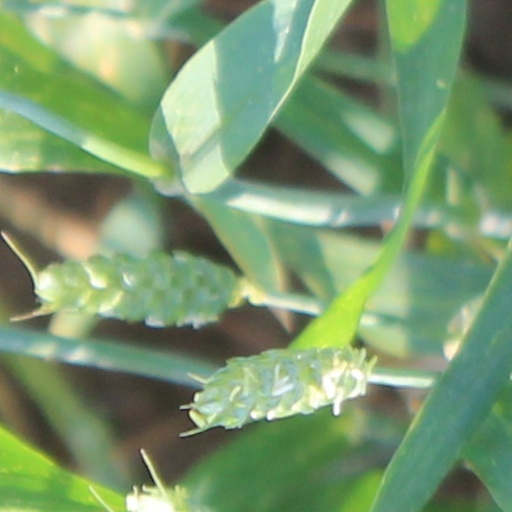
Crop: wheat